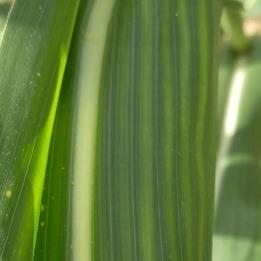
Crop: Maize
Condition: stripe-d